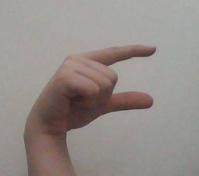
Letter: dal